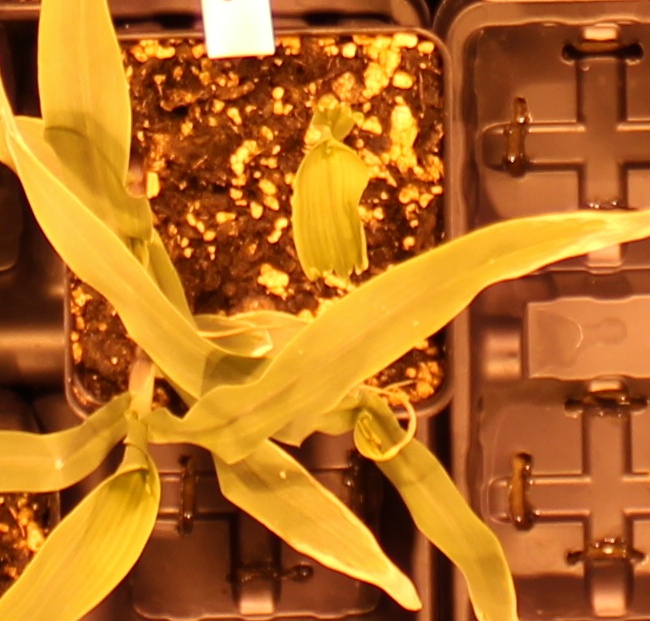
Label: Corn